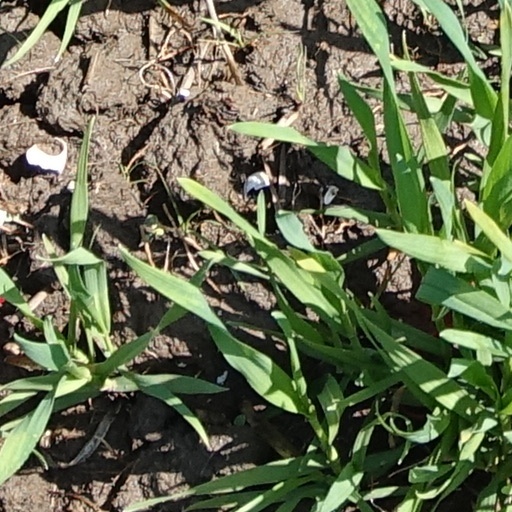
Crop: wheat